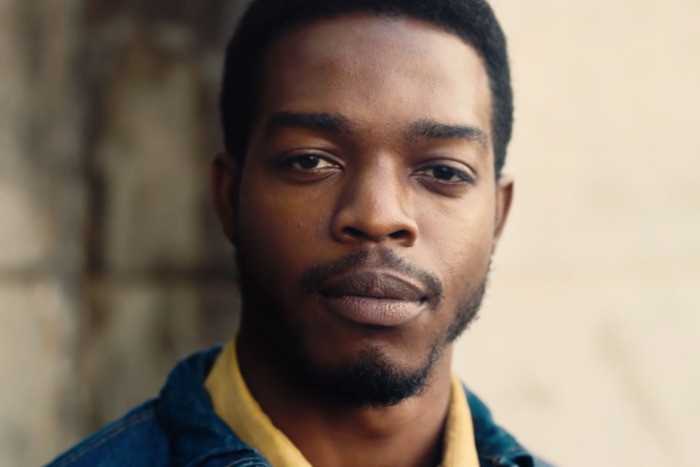
Gender: men